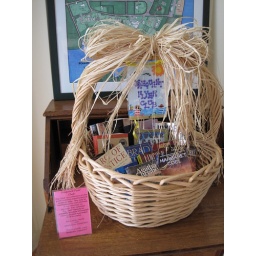
Frequent Flyer paperback swapping basket (concept invented by Audrey Platt, major library book donor)